Isuzu Hillman Minx

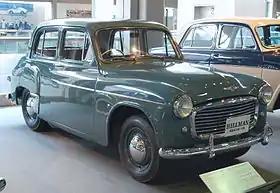
1953 Isuzu Hillman Minx (PH10)

The Isuzu Hillman Minx was a series of middle-sized family cars produced by Isuzu in Japan under licence from the Rootes Group, between 1953 and 1964. The models were broadly equivalent to the Hillman Minx Mark VI to Mk VIII and Series 1 to Series 3A produced at the same time in the UK, although some notable divergence occurred in the later years as production became localised in Japan.